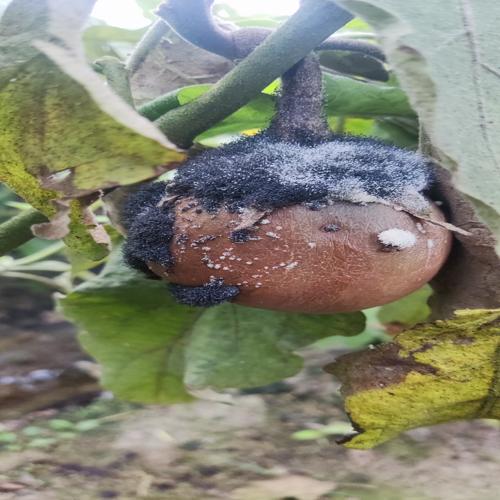
Label: Wet Rot